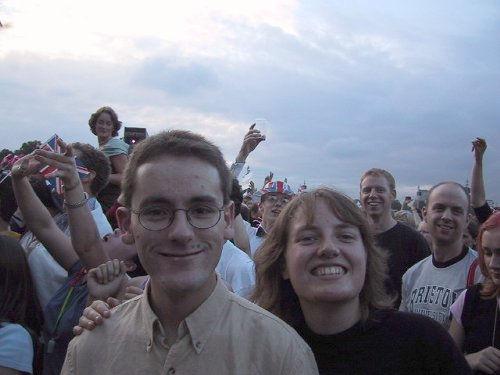
Weather: cloudy or overcast